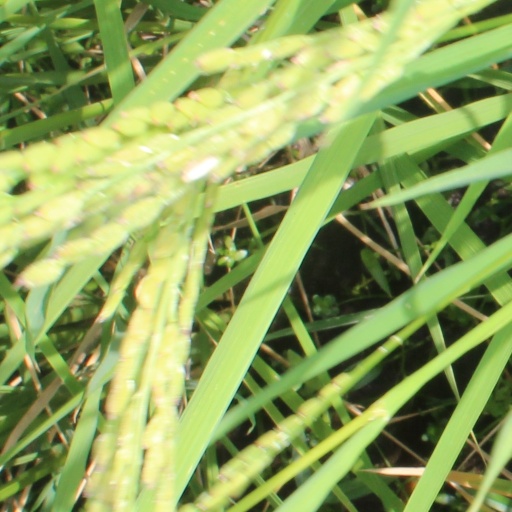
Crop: rice